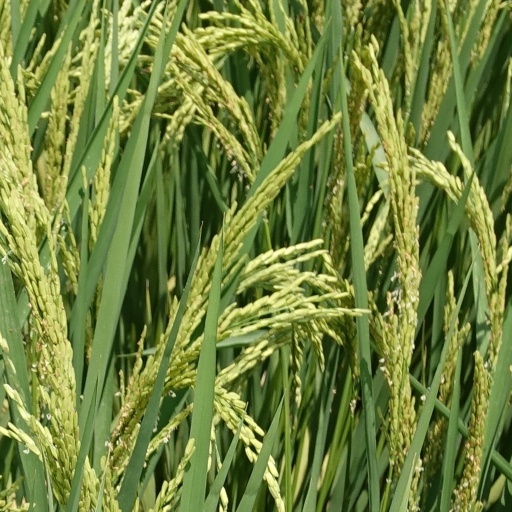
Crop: rice